Shaka Ponk

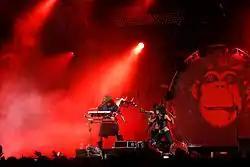
Shaka Ponk performing in 2012

Shaka Ponk (sometimes abbreviated as SHKPNK) was a French musical band formed in Paris in 2002. They mix different forms of popular music into their songs in addition to world music, although predominantly with an electronic and experimental rock sound. Their lyrics are mostly in English, although they sometimes sing in French and Spanish.